St. Petersburg, Florida

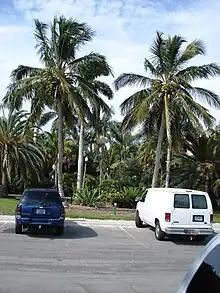
Coconut palms at the Gizella Kopsick Palm Arboretum in the northeastern part of the city

Development of the first Major League Baseball team to be located in the Tampa Bay area began in St. Petersburg throughout the 1970s. The city tried to encourage numerous teams through the United States to make St. Petersburg their new home. Designs for a ballpark were first presented in 1983 and construction for a permanent dome stadium began in 1986. This process controversially required the demolition of the mostly-Black Gas Plant neighborhood. The stadium opened in 1990 as the Florida Suncoast Dome, renamed the Thunderdome in 1993. After many attempts to attract tenants to the new stadium, Major League Baseball gave St. Petersburg a franchise in 1995. In 1996, the dome was renamed a third time to Tropicana Field after naming rights were established with Tropicana Dole Beverages. The Tampa Bay Devil Rays was then established in 1998 after the stadium's renovation and the new team played their first game on March 31, 1998, giving the Tampa Bay area their first professional baseball team.